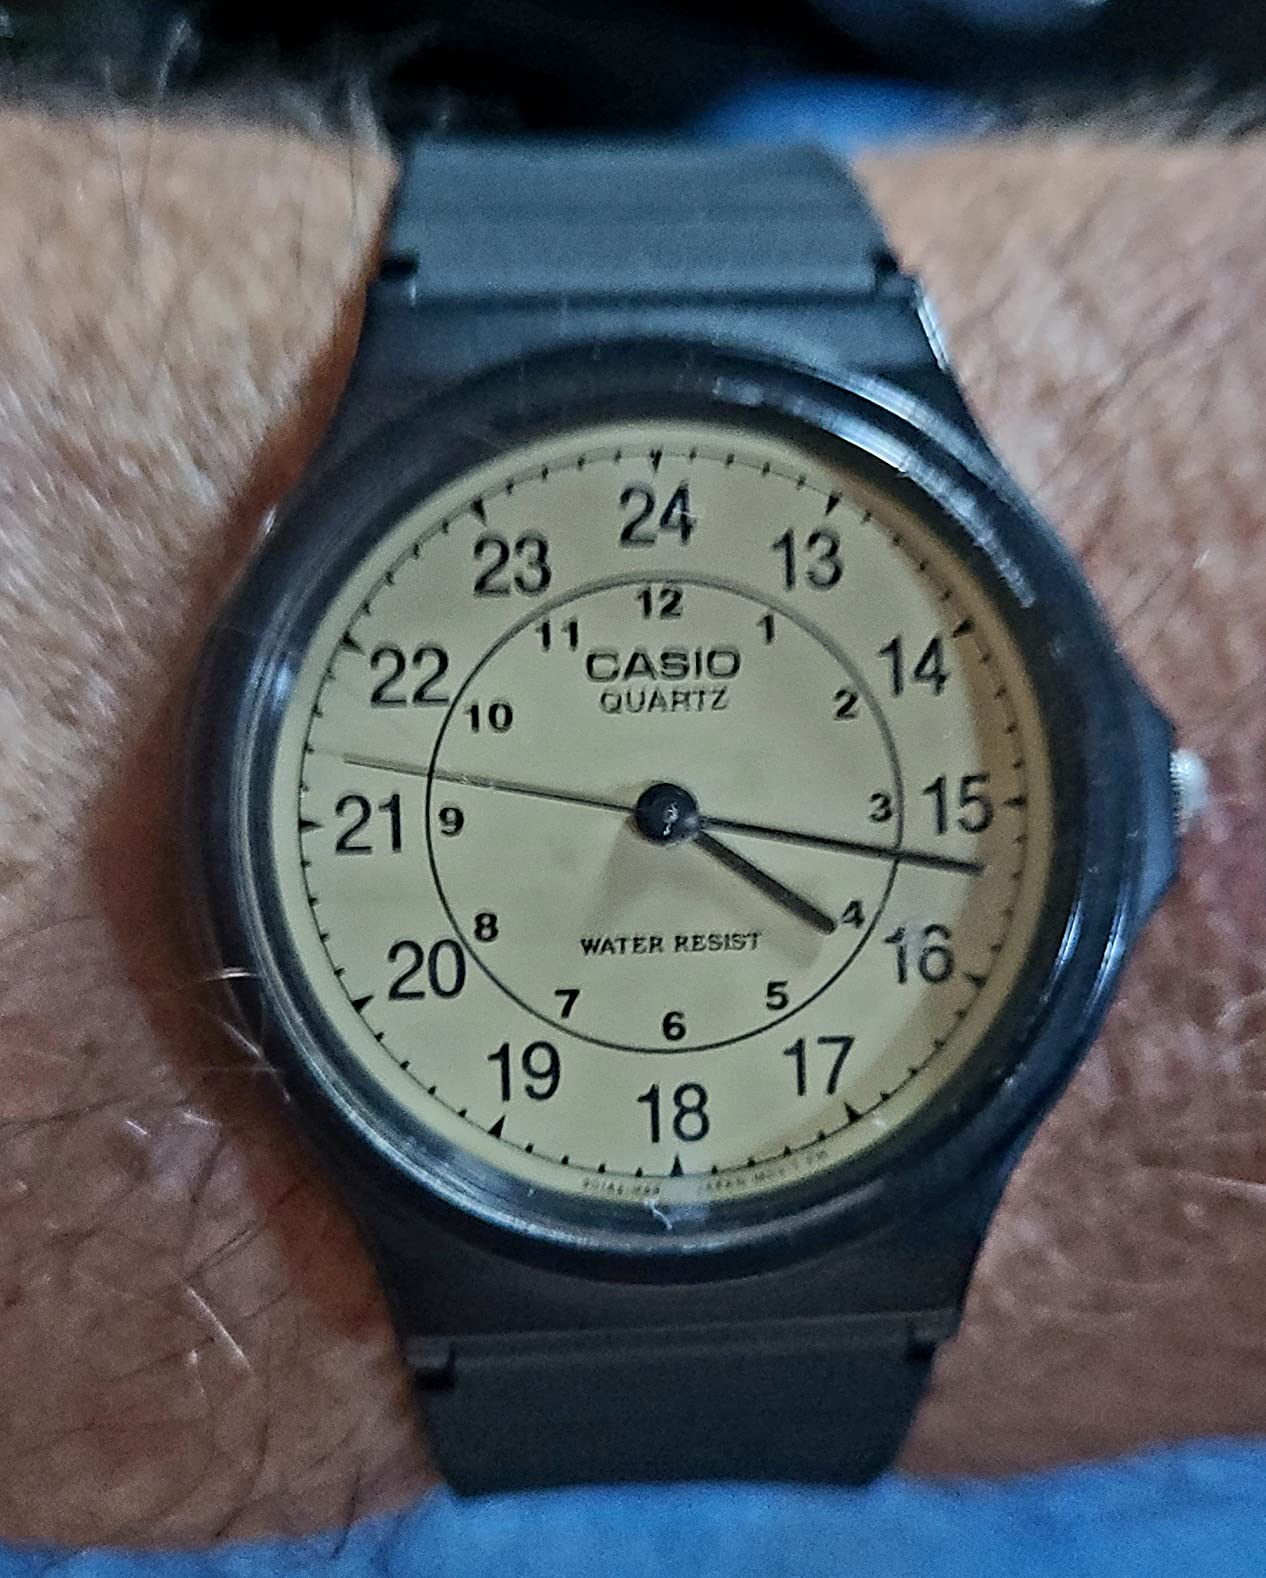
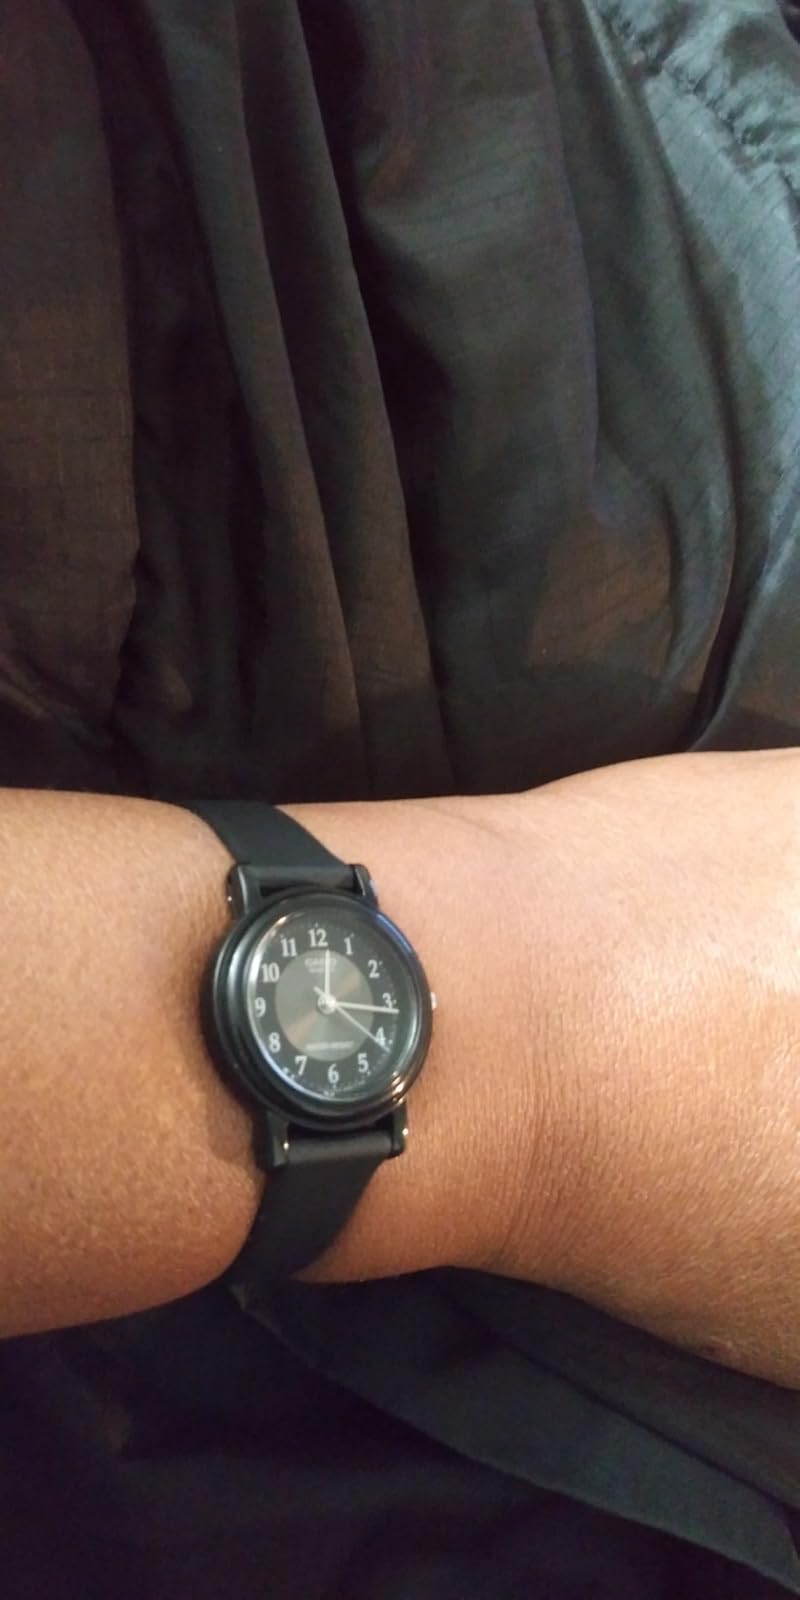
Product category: accessories_watch
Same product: no